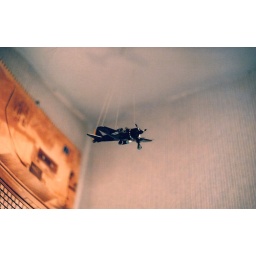
plane in home .